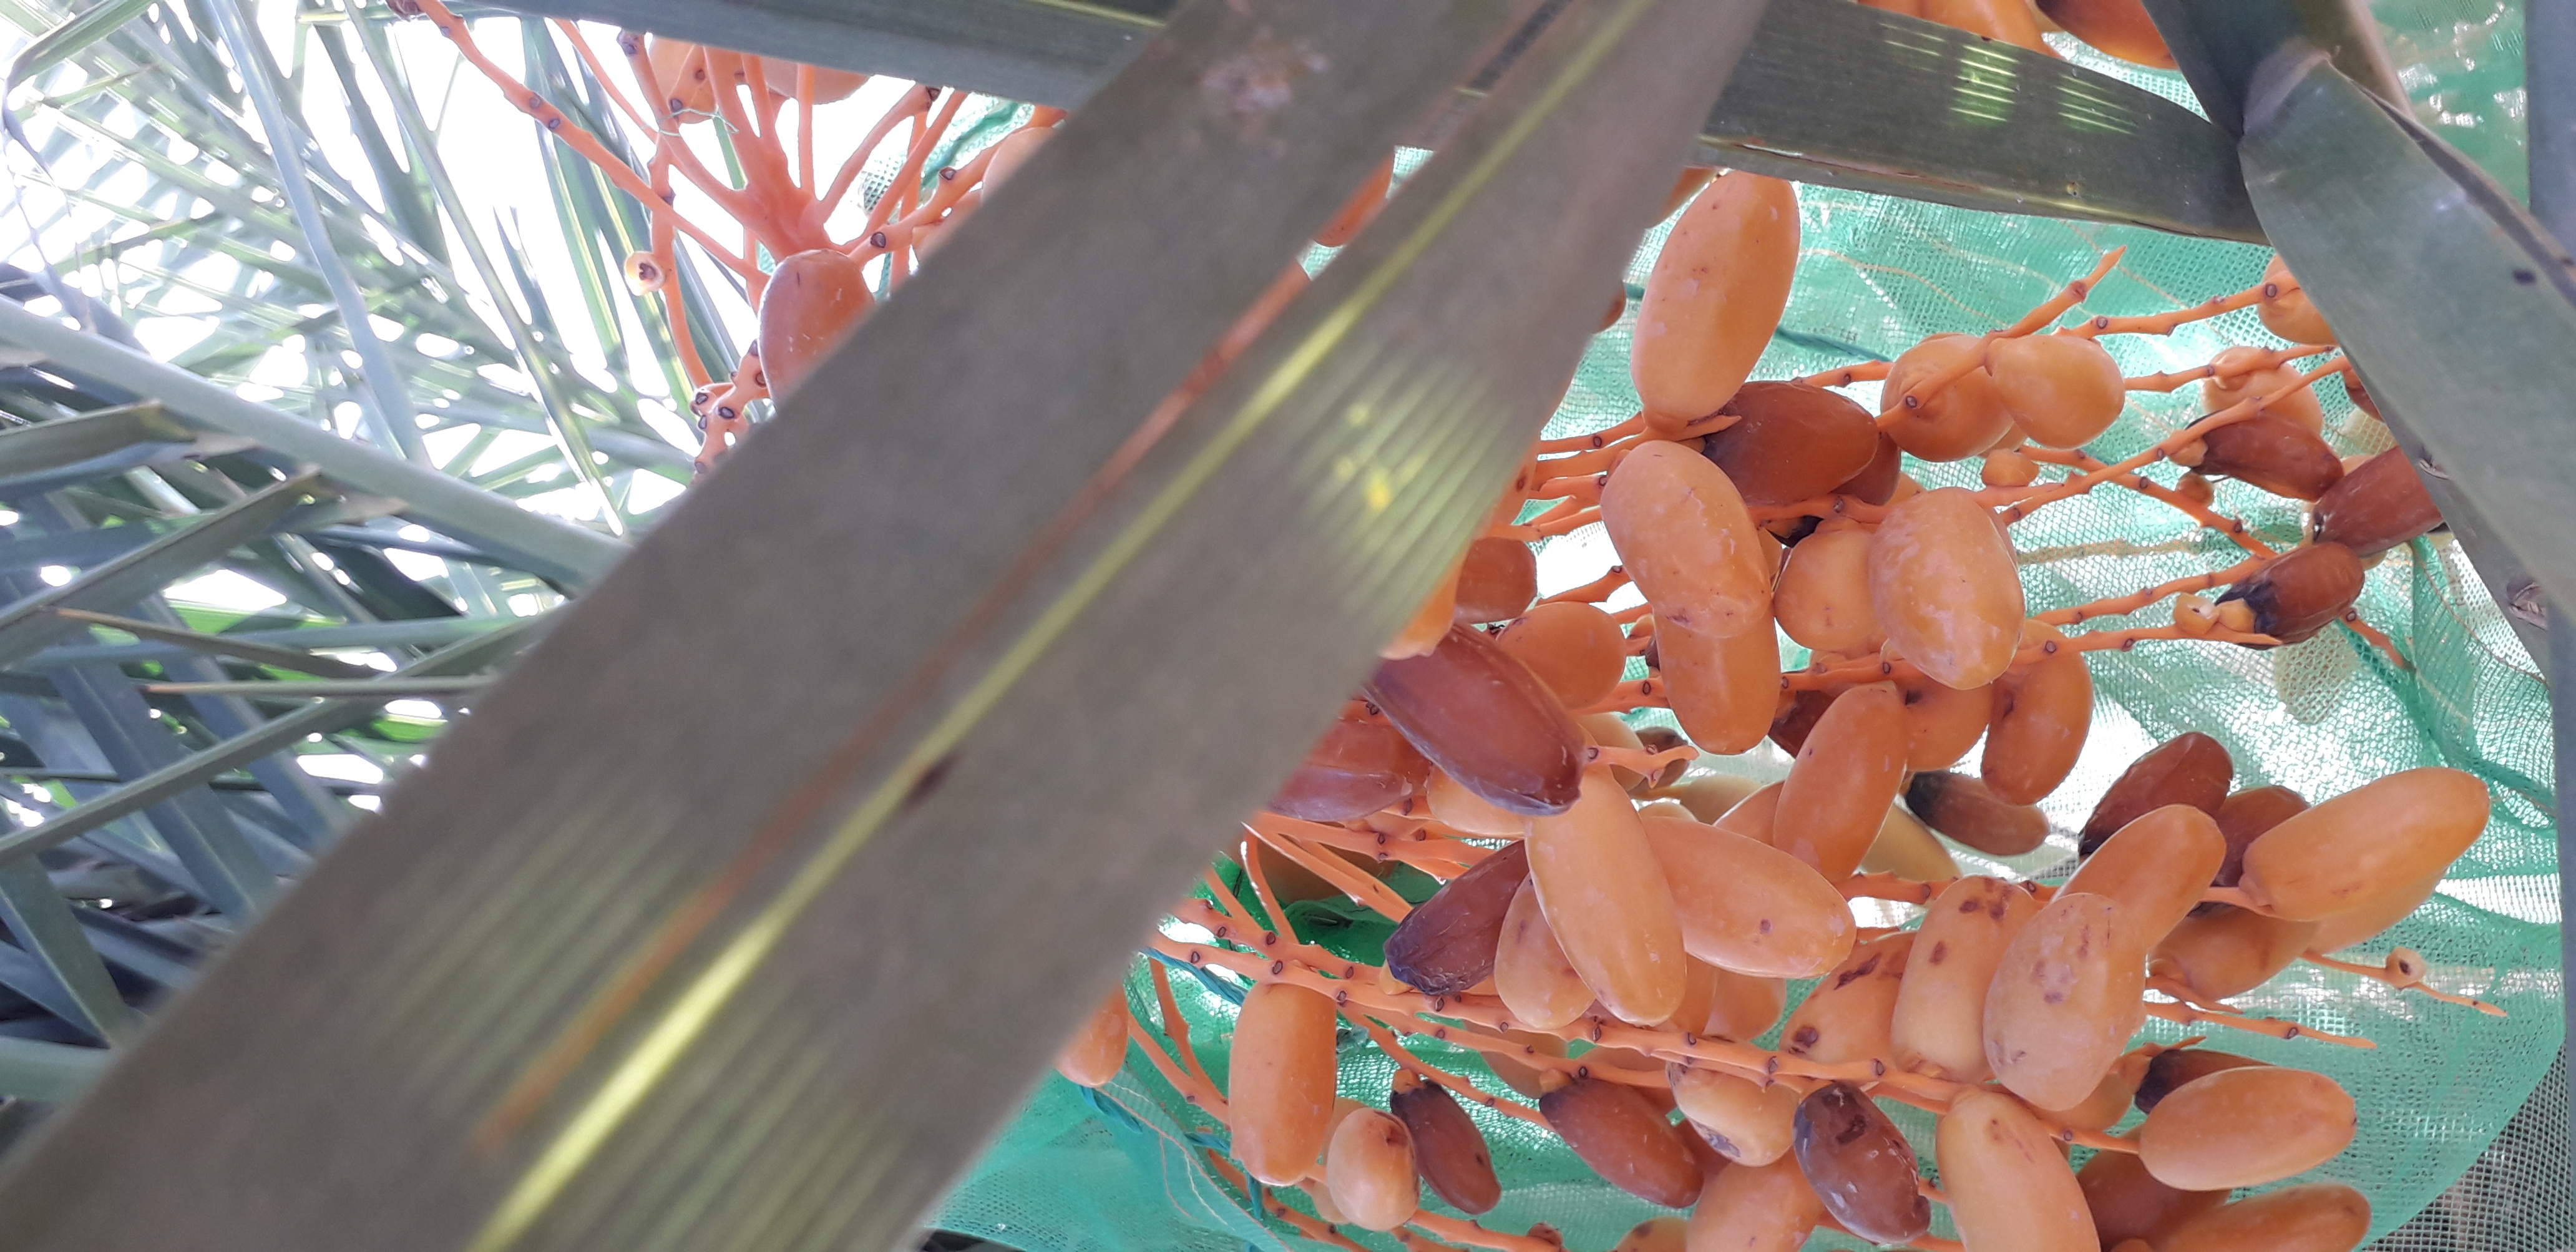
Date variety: kholt